Murder of Sierah Joughin

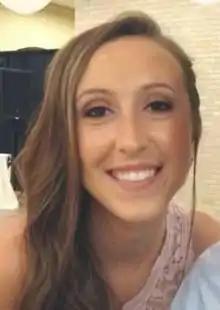

Sierah Joughin (February 11, 1996 – July 22, 2016) was an American woman who was abducted and murdered in Delta, Ohio. She disappeared on July 19, 2016, and was found dead three days later. Her assailant, James Dean Worley, was convicted and sentenced to death for the murder and over twenty years in prison for the kidnapping, assault, and other related charges.